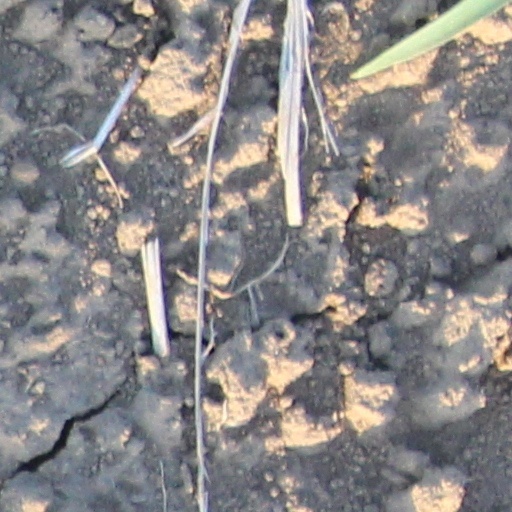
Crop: wheat